Sesiidae

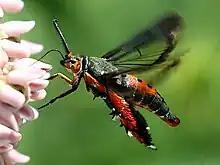
"Melittia cucurbitae" hovering for nectar

The larvae of the Sesiidae typically bore in wood or burrow in plant roots. Many species are serious pests of fruit-tree or timber cultivation, or crop plants (e.g. "Melittia" spp. on squash) (Edwards et al., 1999). Larval development lasts 1–4 years, pupal stage 10–20 days.